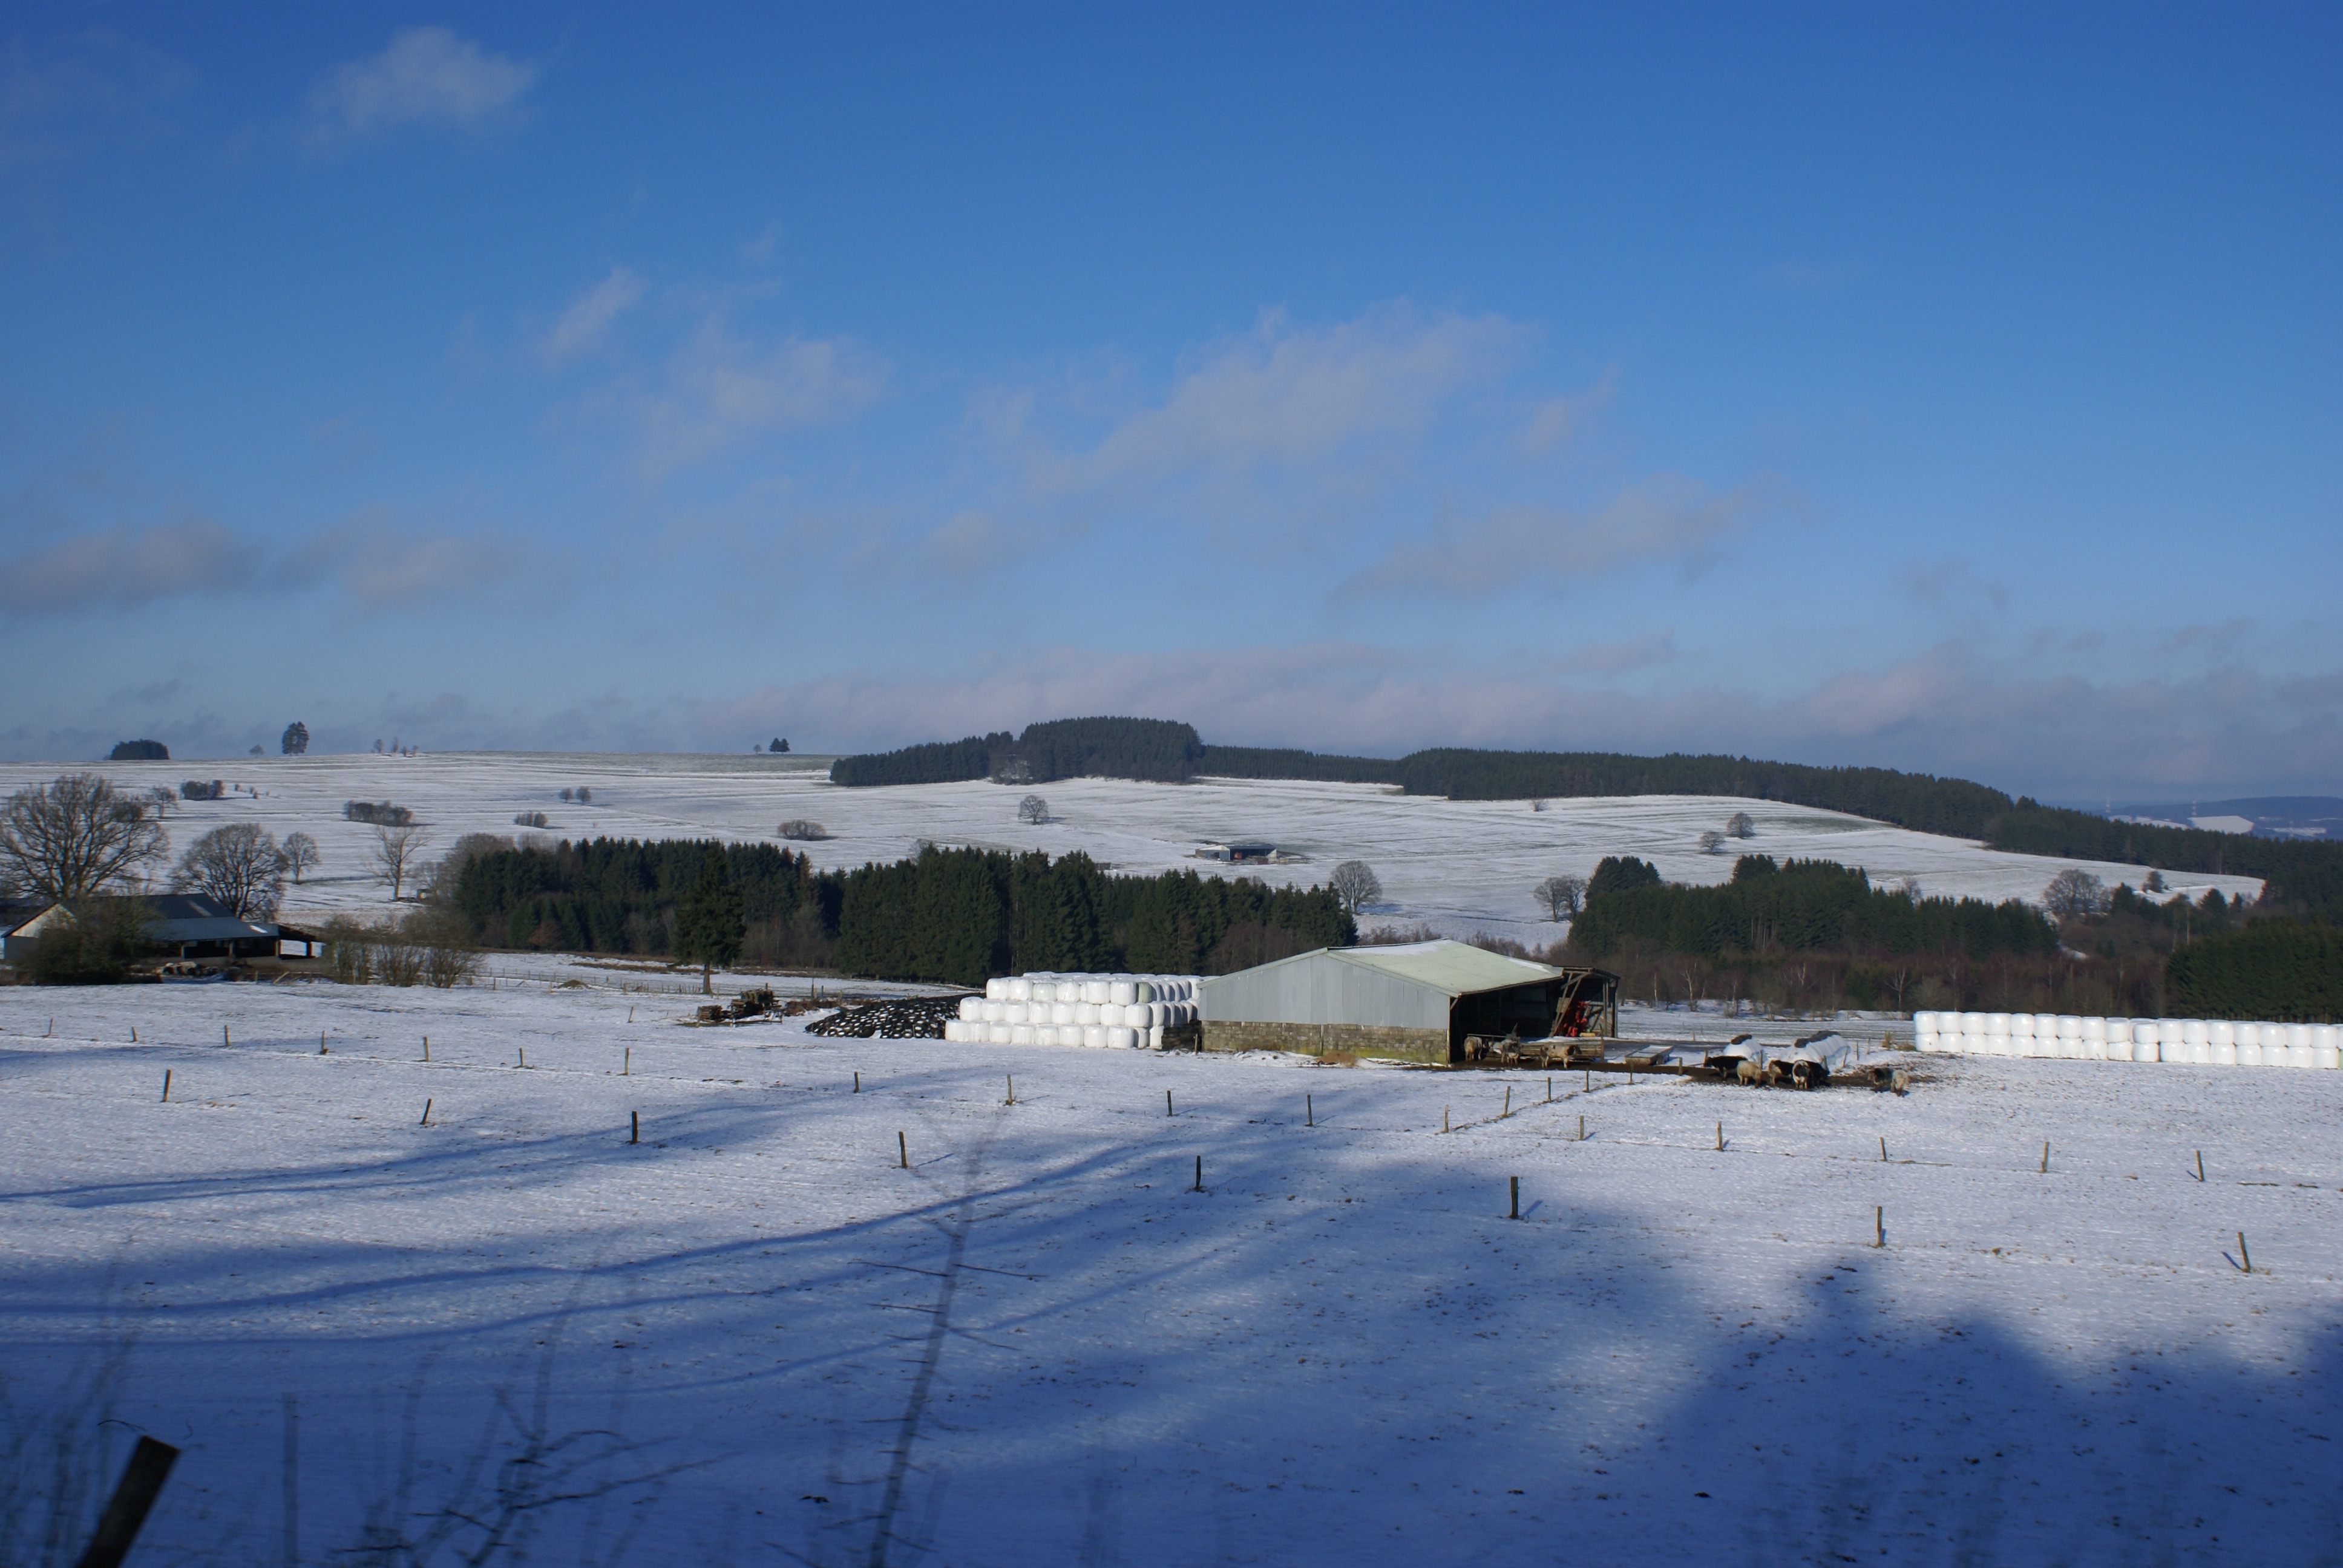
landscape, tree, horizon, mountain, snow, winter, cloud, sky, house, hill, roof, ice, arctic, blue sky, belgium, fell, ardennes, freezing, rural area, atmosphere of earth, glacial landform